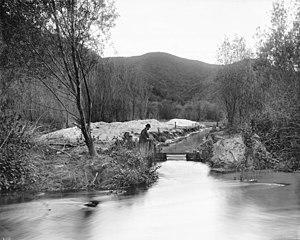
Le Los Angeles est un fleuve de Californie dont le cours mesure environ 82 kilomètres. Il parcourt le comté de Los Angeles. Une grande partie de son cours est bétonné. Le chenal charrie très peu d'eaux la plupart du temps, et ne se remplit que lors d'orages importants ; il a servi de décor à de nombreux films.